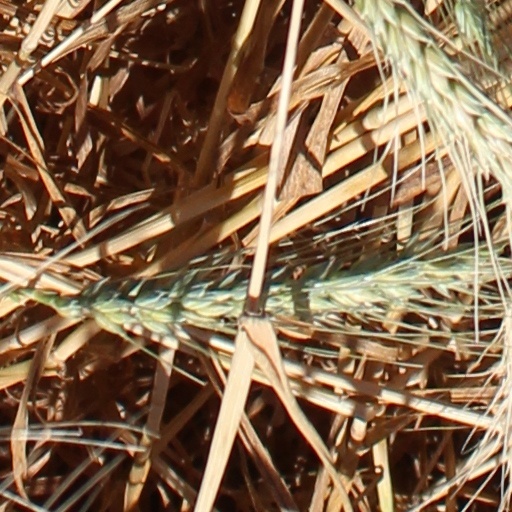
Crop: wheat